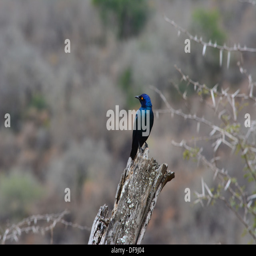
animal , looking around on a tree stump